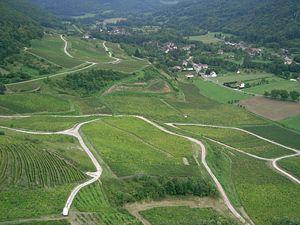
L'Espagnol est un roman de l'écrivain Bernard Clavel publié en 1959 aux éditions Robert Laffont.
Nevy-sur-Seille est une commune française située dans le département du Jura en région Bourgogne-Franche-Comté.